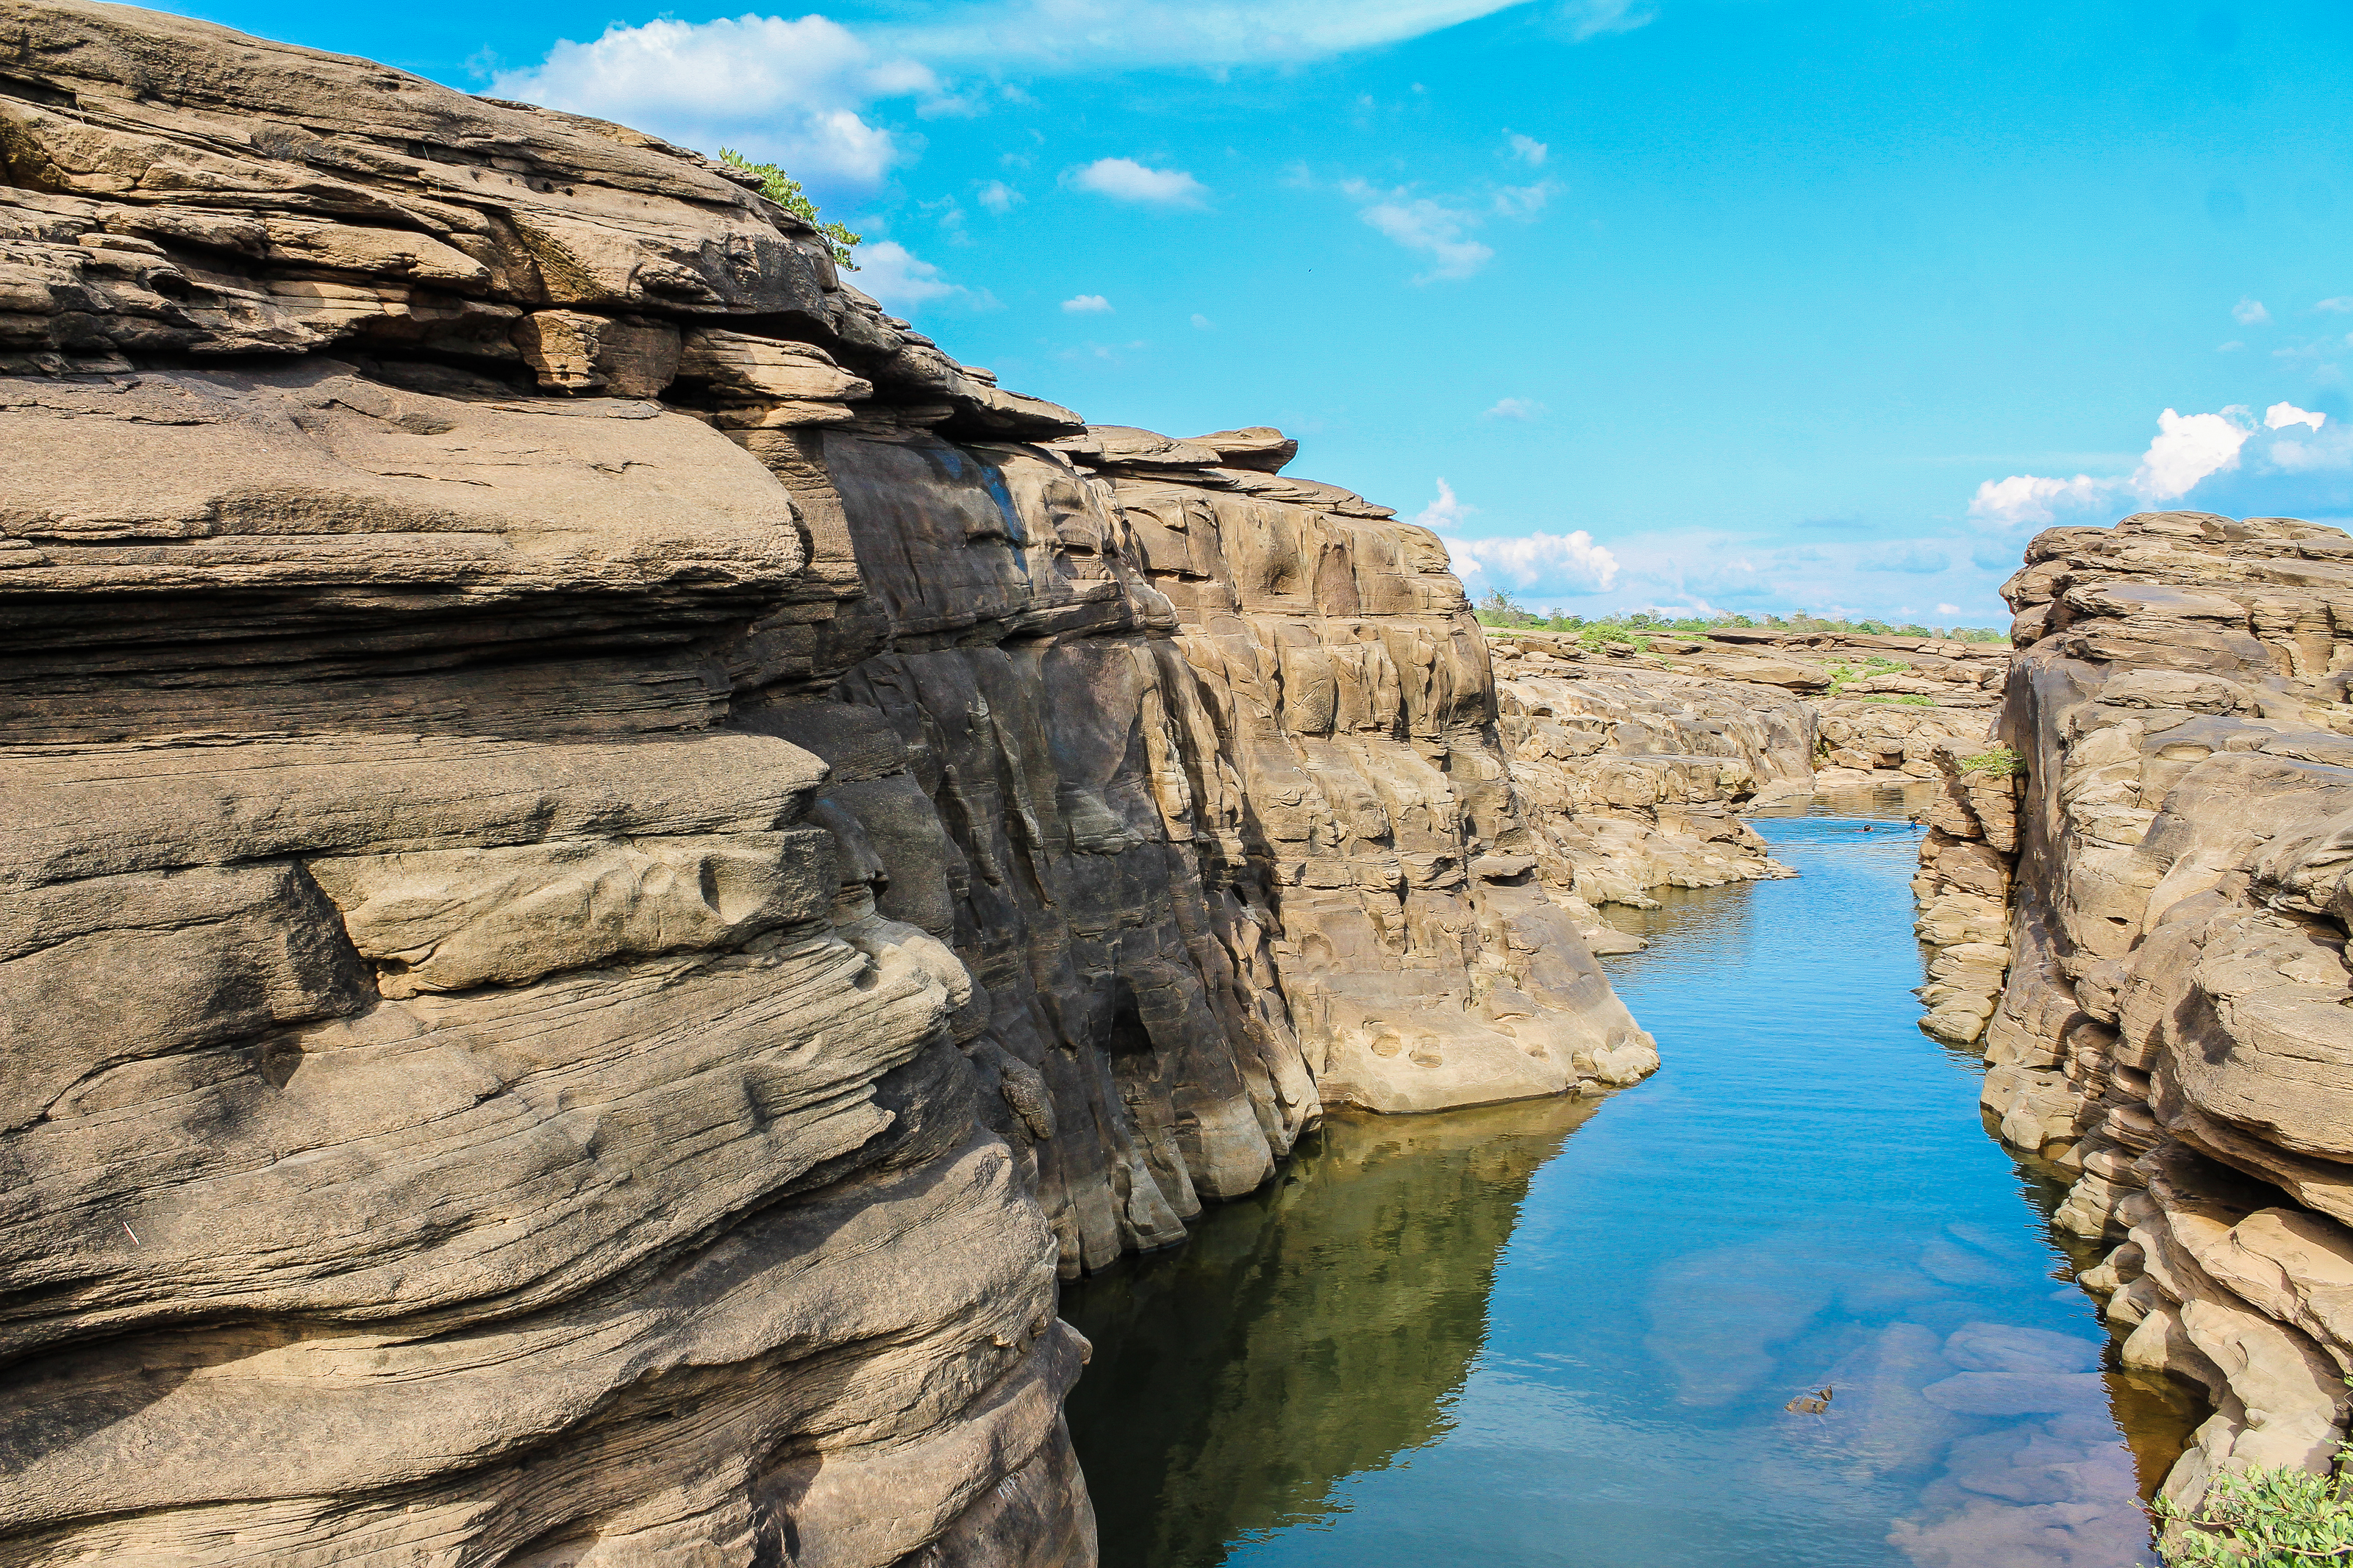
big, scenery, scenic, summer, rock, tourist, amazing, beautiful, mountain, view, dao, trip, world, thailand, layers, national, hat, huge, wonder, day, park, sky, nature, asia, grand, water, structure, stone, outdoor, canyon, valley, river, desert, travel, colorful, landscape, formation, cliff, natural landscape, sea, geology, outcrop, klippe, coast, coastal and oceanic landforms, escarpment, watercourse, badlands, bedrock, terrain, tree, national park, fault, reflection, vacation, plant, promontory, bay, state park, inlet, tourism, channel